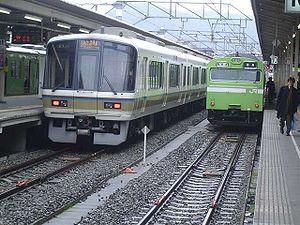
La gare de Kyoto est la plus grande gare ferroviaire de la ville de Kyoto, et l'une des plus importantes du Japon. Elle est desservie à la fois par le Shinkansen, les réseaux des compagnies JR West et Kintetsu, et le métro de Kyoto.